Clarissa Eden

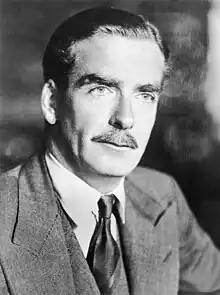
Anthony Eden,

In 1940, encouraged by economist Roy Harrod, Spencer-Churchill went to Oxford to study philosophy, although not as an undergraduate because of her lack of qualifications. While there, she became associated with, among other leading academics, Isaiah Berlin and Maurice Bowra. Lady Antonia Fraser, whose father, later Lord Longford, was a fellow of Christ Church, described her as having been "the dons' delight". For a short while she was tutored by A. J. Ayer, a future Wykeham Professor of Logic known for his libidinous lifestyle, although his womanising was not extended to her.